Presbyterian Church in America

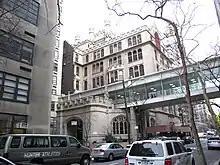
Hunter College, one of three meeting places for Redeemer Presbyterian Church (New York City), founded by Tim Keller, with more than 5,000 weekly attenders of which the largest group is Asian-American

The PCA maintains the presbyterian church government set forth in its Book of Church Order. Local church officers include teaching elders, ruling elders and deacons. The BCO is based on the PCUS Book of Church Order declared it in force on May 19, 1879. The distinction between pastors and elders in the PCA is a mixture of two traditions. The PCA holds to a quasi-parity of pastors and elders (named Ruling and Teaching Elders; REs and TEs for short), where Ruling and Teaching Elders have the same voting rights in the courts of the church and can participate in each other's examinations and ordinations, yet there are certain and definite ways that TEs and REs are distinct. Pastors have deference as moderators of local church Sessions. Only Pastors may administer the sacraments and ordinarily only pastors may preach (REs must be licensed by a presbytery if they wish to preach regularly). Also, REs are members of their local churches, while pastors are members of their presbyteries and not members of the local churches they serve. While this 2.5 office view is the consensus of the PCA, many would hold to a more Northern three-office view and others would hold to a more Southern two-office view. Church government is exercised at three levels: the Session, which governs the local church; the Presbytery, a regional governing body, and the General Assembly, the highest court of the denomination. The PCA is committed to a principle of voluntary association and all PCA congregations own their own property. Additionally all giving to the administration and permanent committees of the PCA is voluntary. The PCA does not have Synods, which some other groups have either as the highest court or as an intermediate court between presbyteries and the general assembly.